The Committed

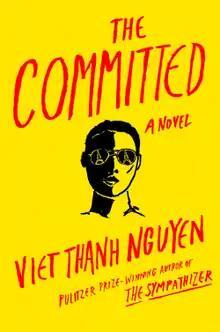
First edition cover

The Committed is a 2021 novel by Viet Thanh Nguyen. It is his second novel and the sequel to his debut novel "The Sympathizer" (2015), which sold over one million copies and was awarded the 2016 Pulitzer Prize for Fiction. "The Committed" was published by Grove Press on March 2, 2021.